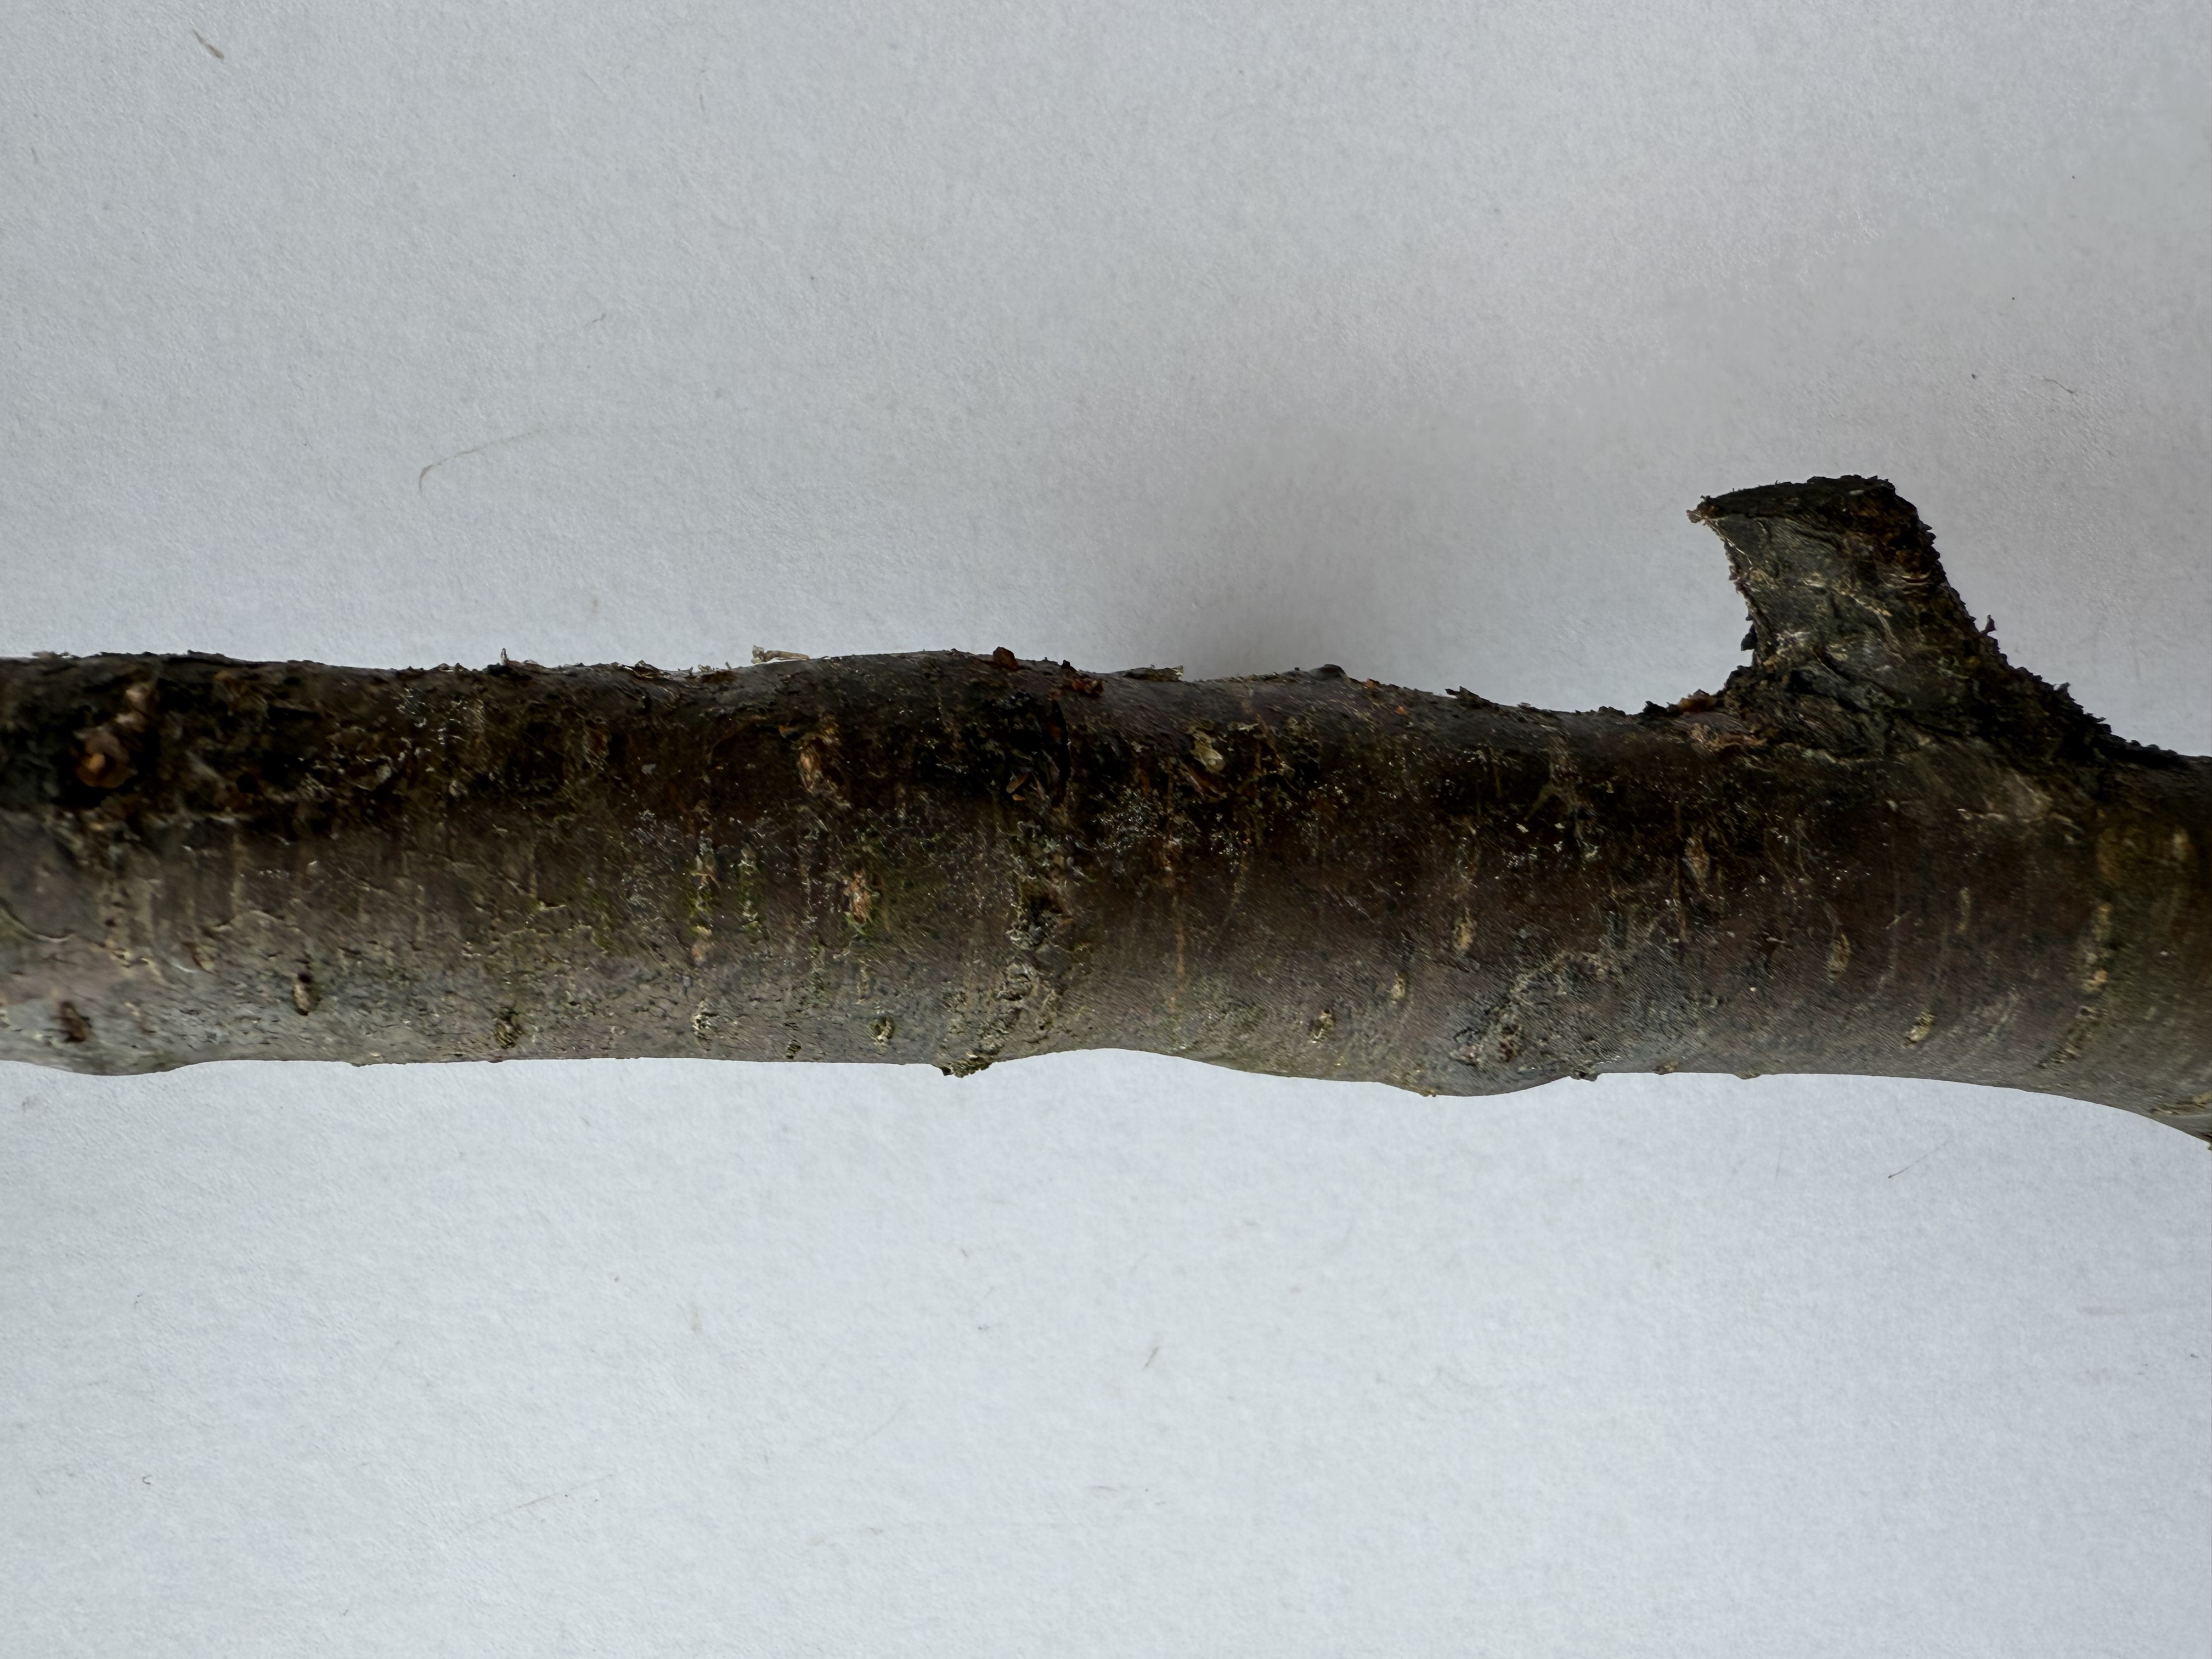
Variety: Murdum Plum